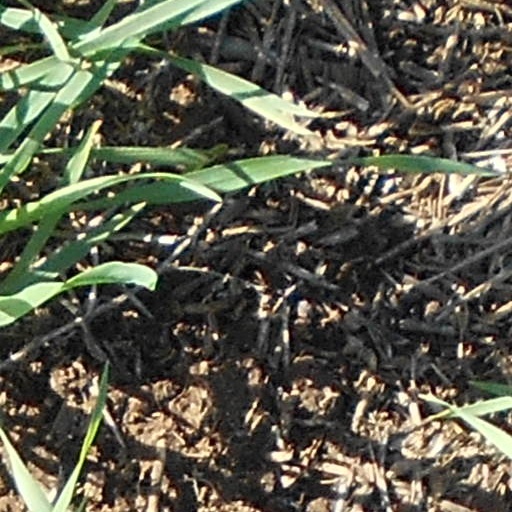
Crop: wheat